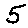
Label: 5